Ferdo Kozak

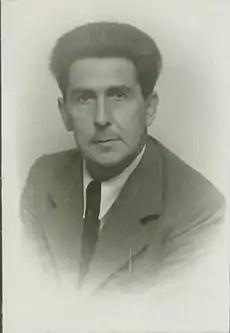
Ferdo Kozak

Ferdo Kozak (28 October 1894 – 8 December 1957) was a Slovenian author, playwright, editor and politician.